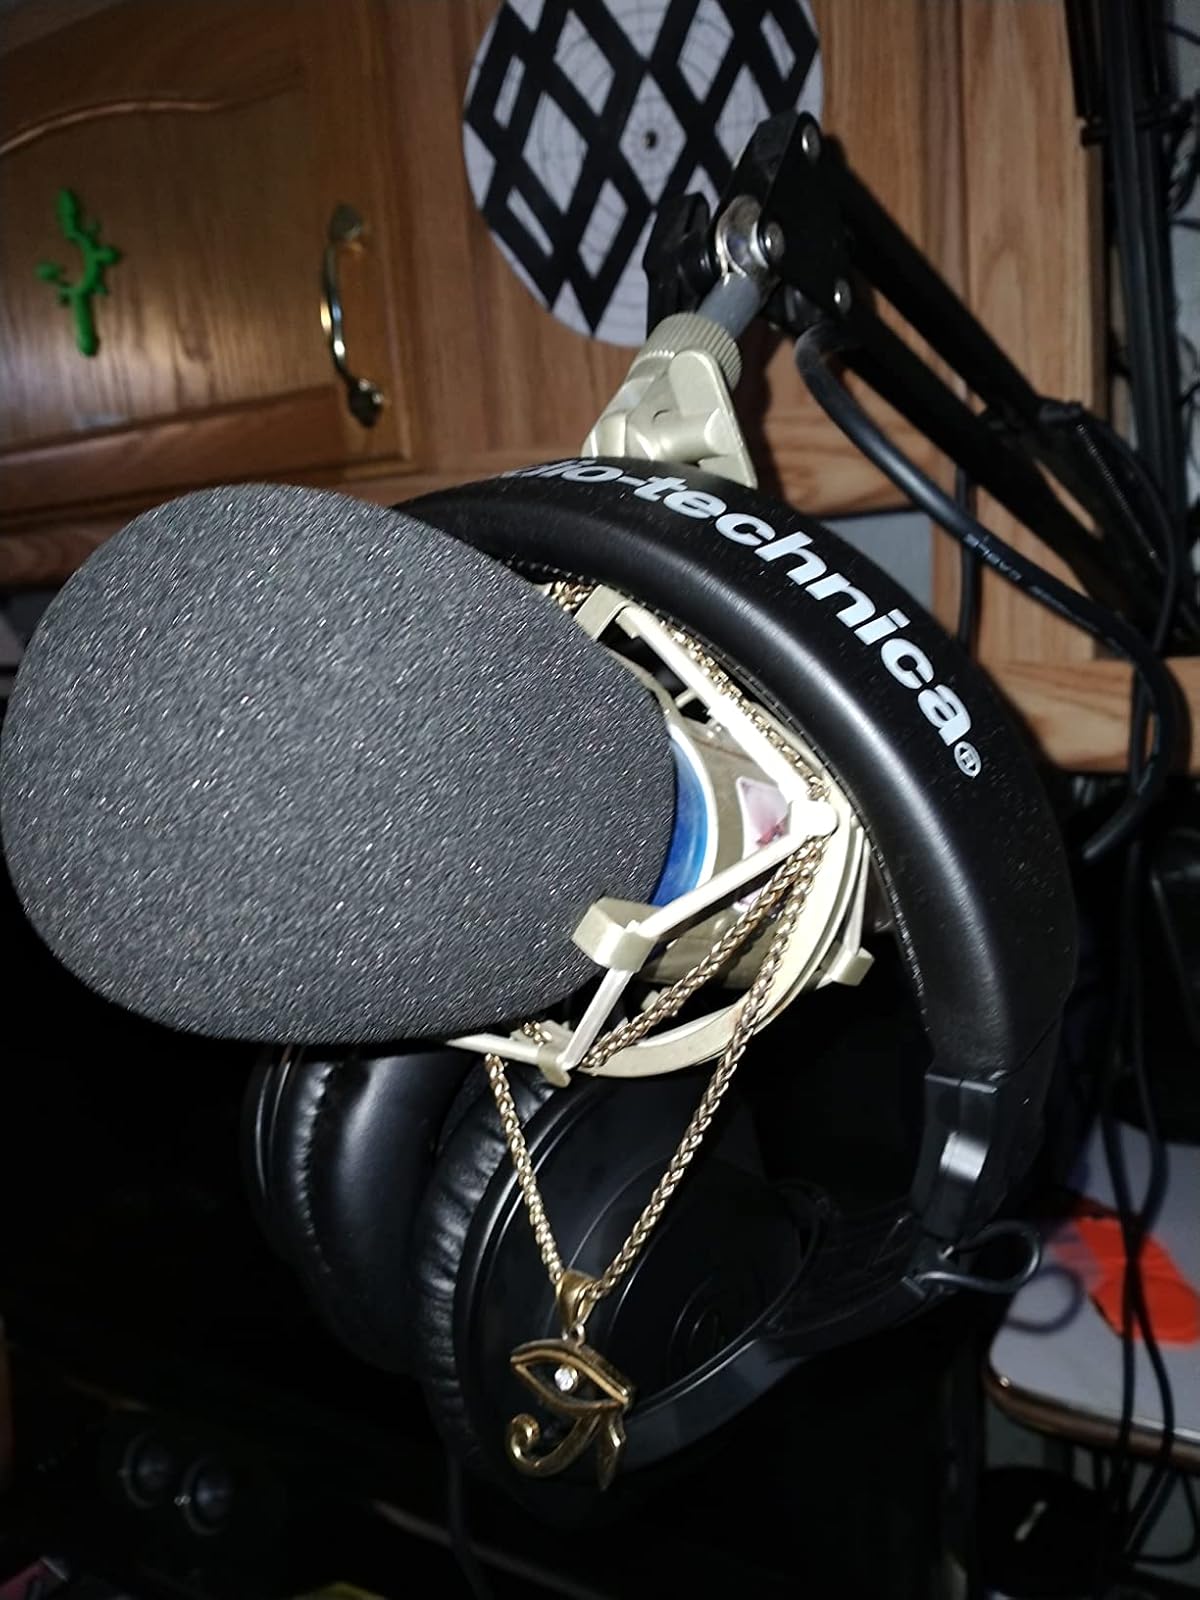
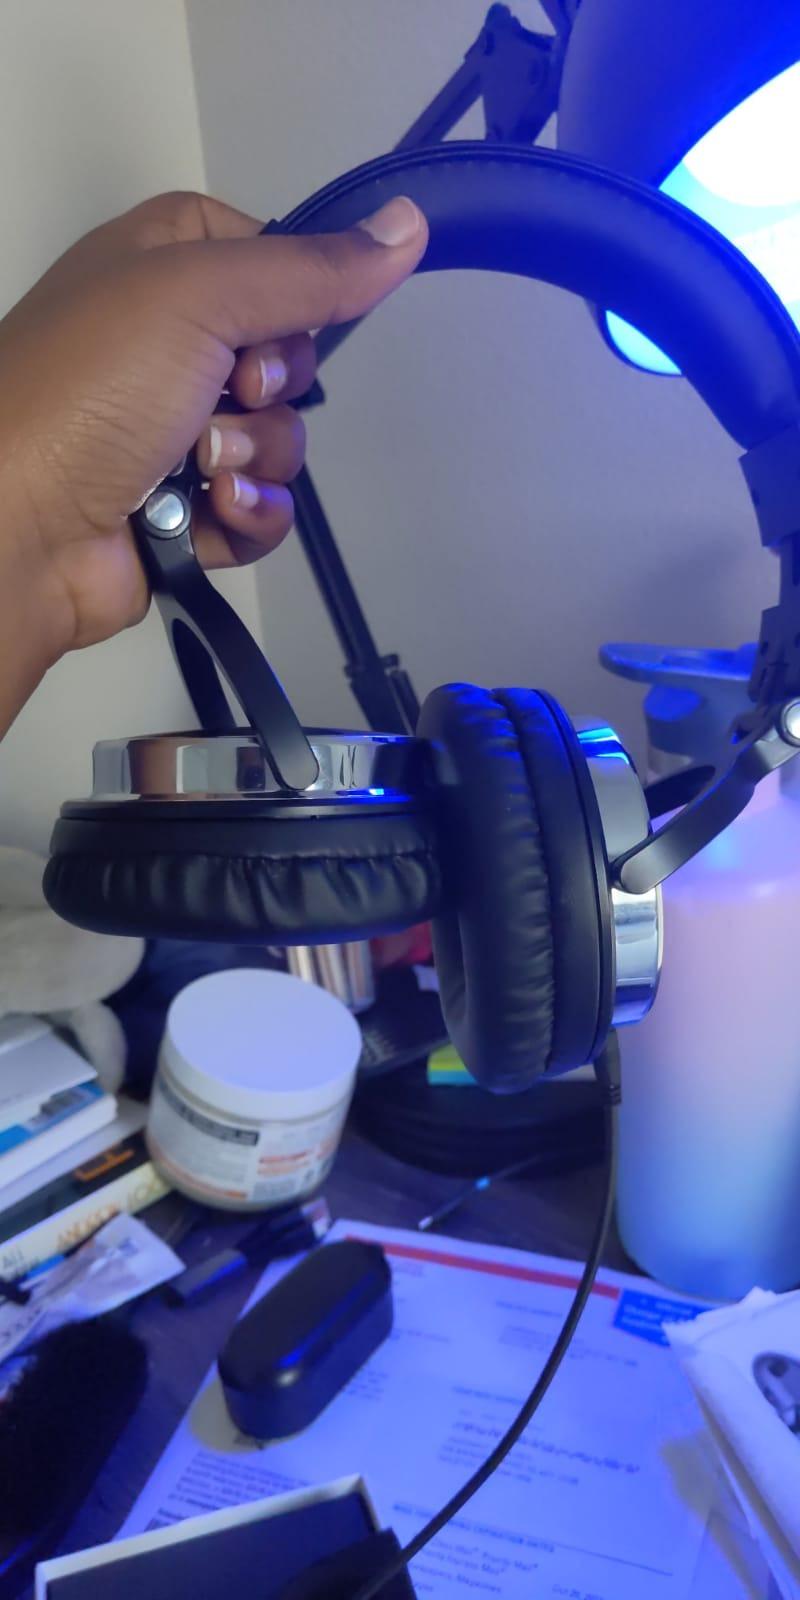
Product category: headphones
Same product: no